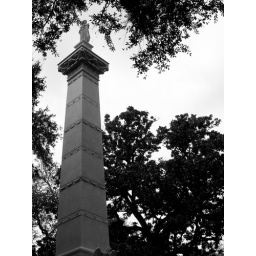
Pulaski Monument in Savannah, GA in black and white